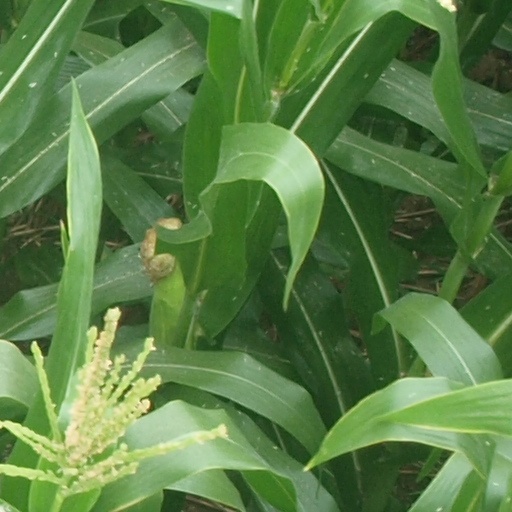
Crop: maize; corn